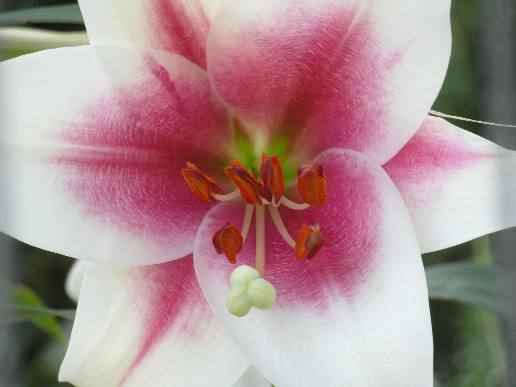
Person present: No